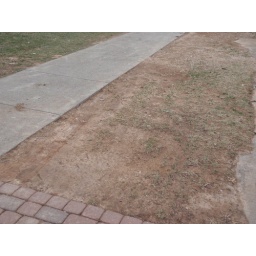
Evidence of driving on grass beside of sidewalk after removing wooden barrier.